Vilassar de Dalt Archive-Museum

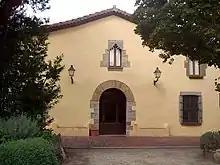
Façade of Vilassar de Dalt Archive-Museum

The purpose of the Vilassar de Dalt Archive-Museum is the conservation and dissemination of the archaeological, architectural, historical, natural and cultural heritage of Vilassar de Dalt and its environment. Located in the Can Banús farmhouse, records for which date back as far as the 14th century, its main collection can be broken down into four categories: archaeology, textiles, history and the historic archive.